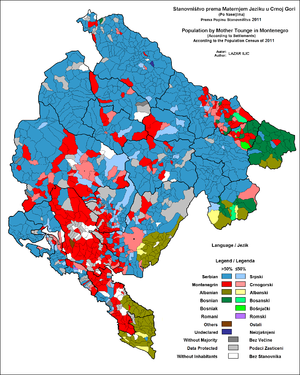
La langue officielle au Monténégro est le monténégrin comme précisé par la constitution de 2007. En 2011, la majorité de la population déclarait que le serbe était leur langue maternelle tandis que 37 % des habitants utilisait le terme monténégrin. Linguistiquement, il s'agit de la même langue, un dialecte du serbo-croate, mais une forme naissante standardisée du monténégrin est en cours de normalisation. Les langues minoritaires reconnues sont l'albanais, le bosnien et le croate. L'albanais est la langue officielle de la municipalité de Ulcinj. En outre, il y a quelques centaines d'Italiens au Monténégro, concentrés principalement dans la Baie de Kotor. Le monténégrin est écrit en utilisant l'alphabet latin et l'alphabet cyrillique mais il y a une volonté politique croissante de n'utiliser que l'alphabet latin.
Le monténégrin est l’une des variétés standard de la langue appelée « serbo-croate » par certains linguistes, et par d’autres « diasystème slave du centre-sud », « langue chtokavienne », « néochtokavien standard » ou BCMS.
Sandžak est le nom serbo-croate d’une région historique de l’ex-Yougoslavie, située à cheval sur la Serbie et le Monténégro actuels, voisine de la Bosnie-Herzégovine au nord-ouest et du Kosovo au sud-est. Le nom français de cette région historique est « sandjak de Novipazar », ancienne division administrative de l’Empire Ottoman.
Les Monténégrins sont un peuple de la branche des Slaves méridionaux, vivant essentiellement au Monténégro.